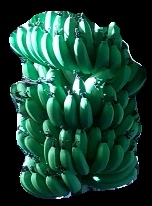
Variety: pachbale
Grade: grade1